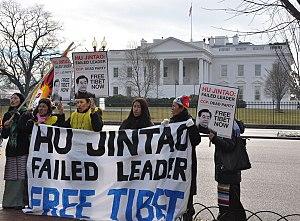
Students for a Free Tibet est une association étudiante dont la branche française est Étudiants pour un Tibet libre.